Anna Larroucau Laborde de Lucero

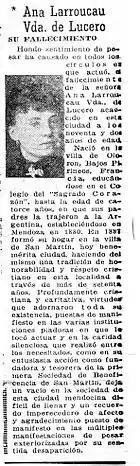
Anna Larroucau's obituary, Newspaper: Los Andes, Mendoza, Argentina, September 4, 1956

Towards 1880, Anna Larroucau introduced in San Martin, Mendoza, the first plants of grapevine of French origin, which she had brought from Bordeaux, France. In all of Mendoza grapevines of Spanish or Italian origins were slowly replaced by these new ones of French origin, providing an improved performance and an optimization of wine.